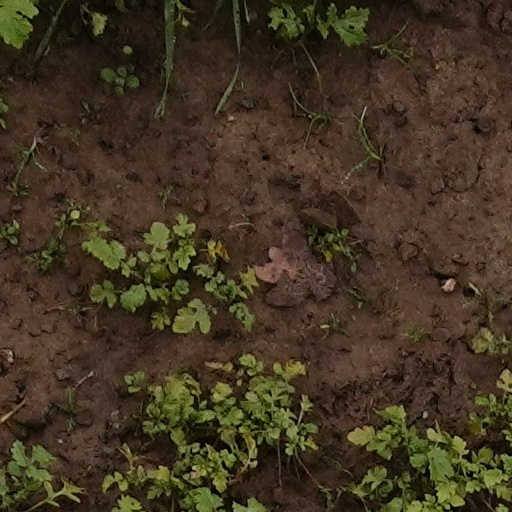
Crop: wheat